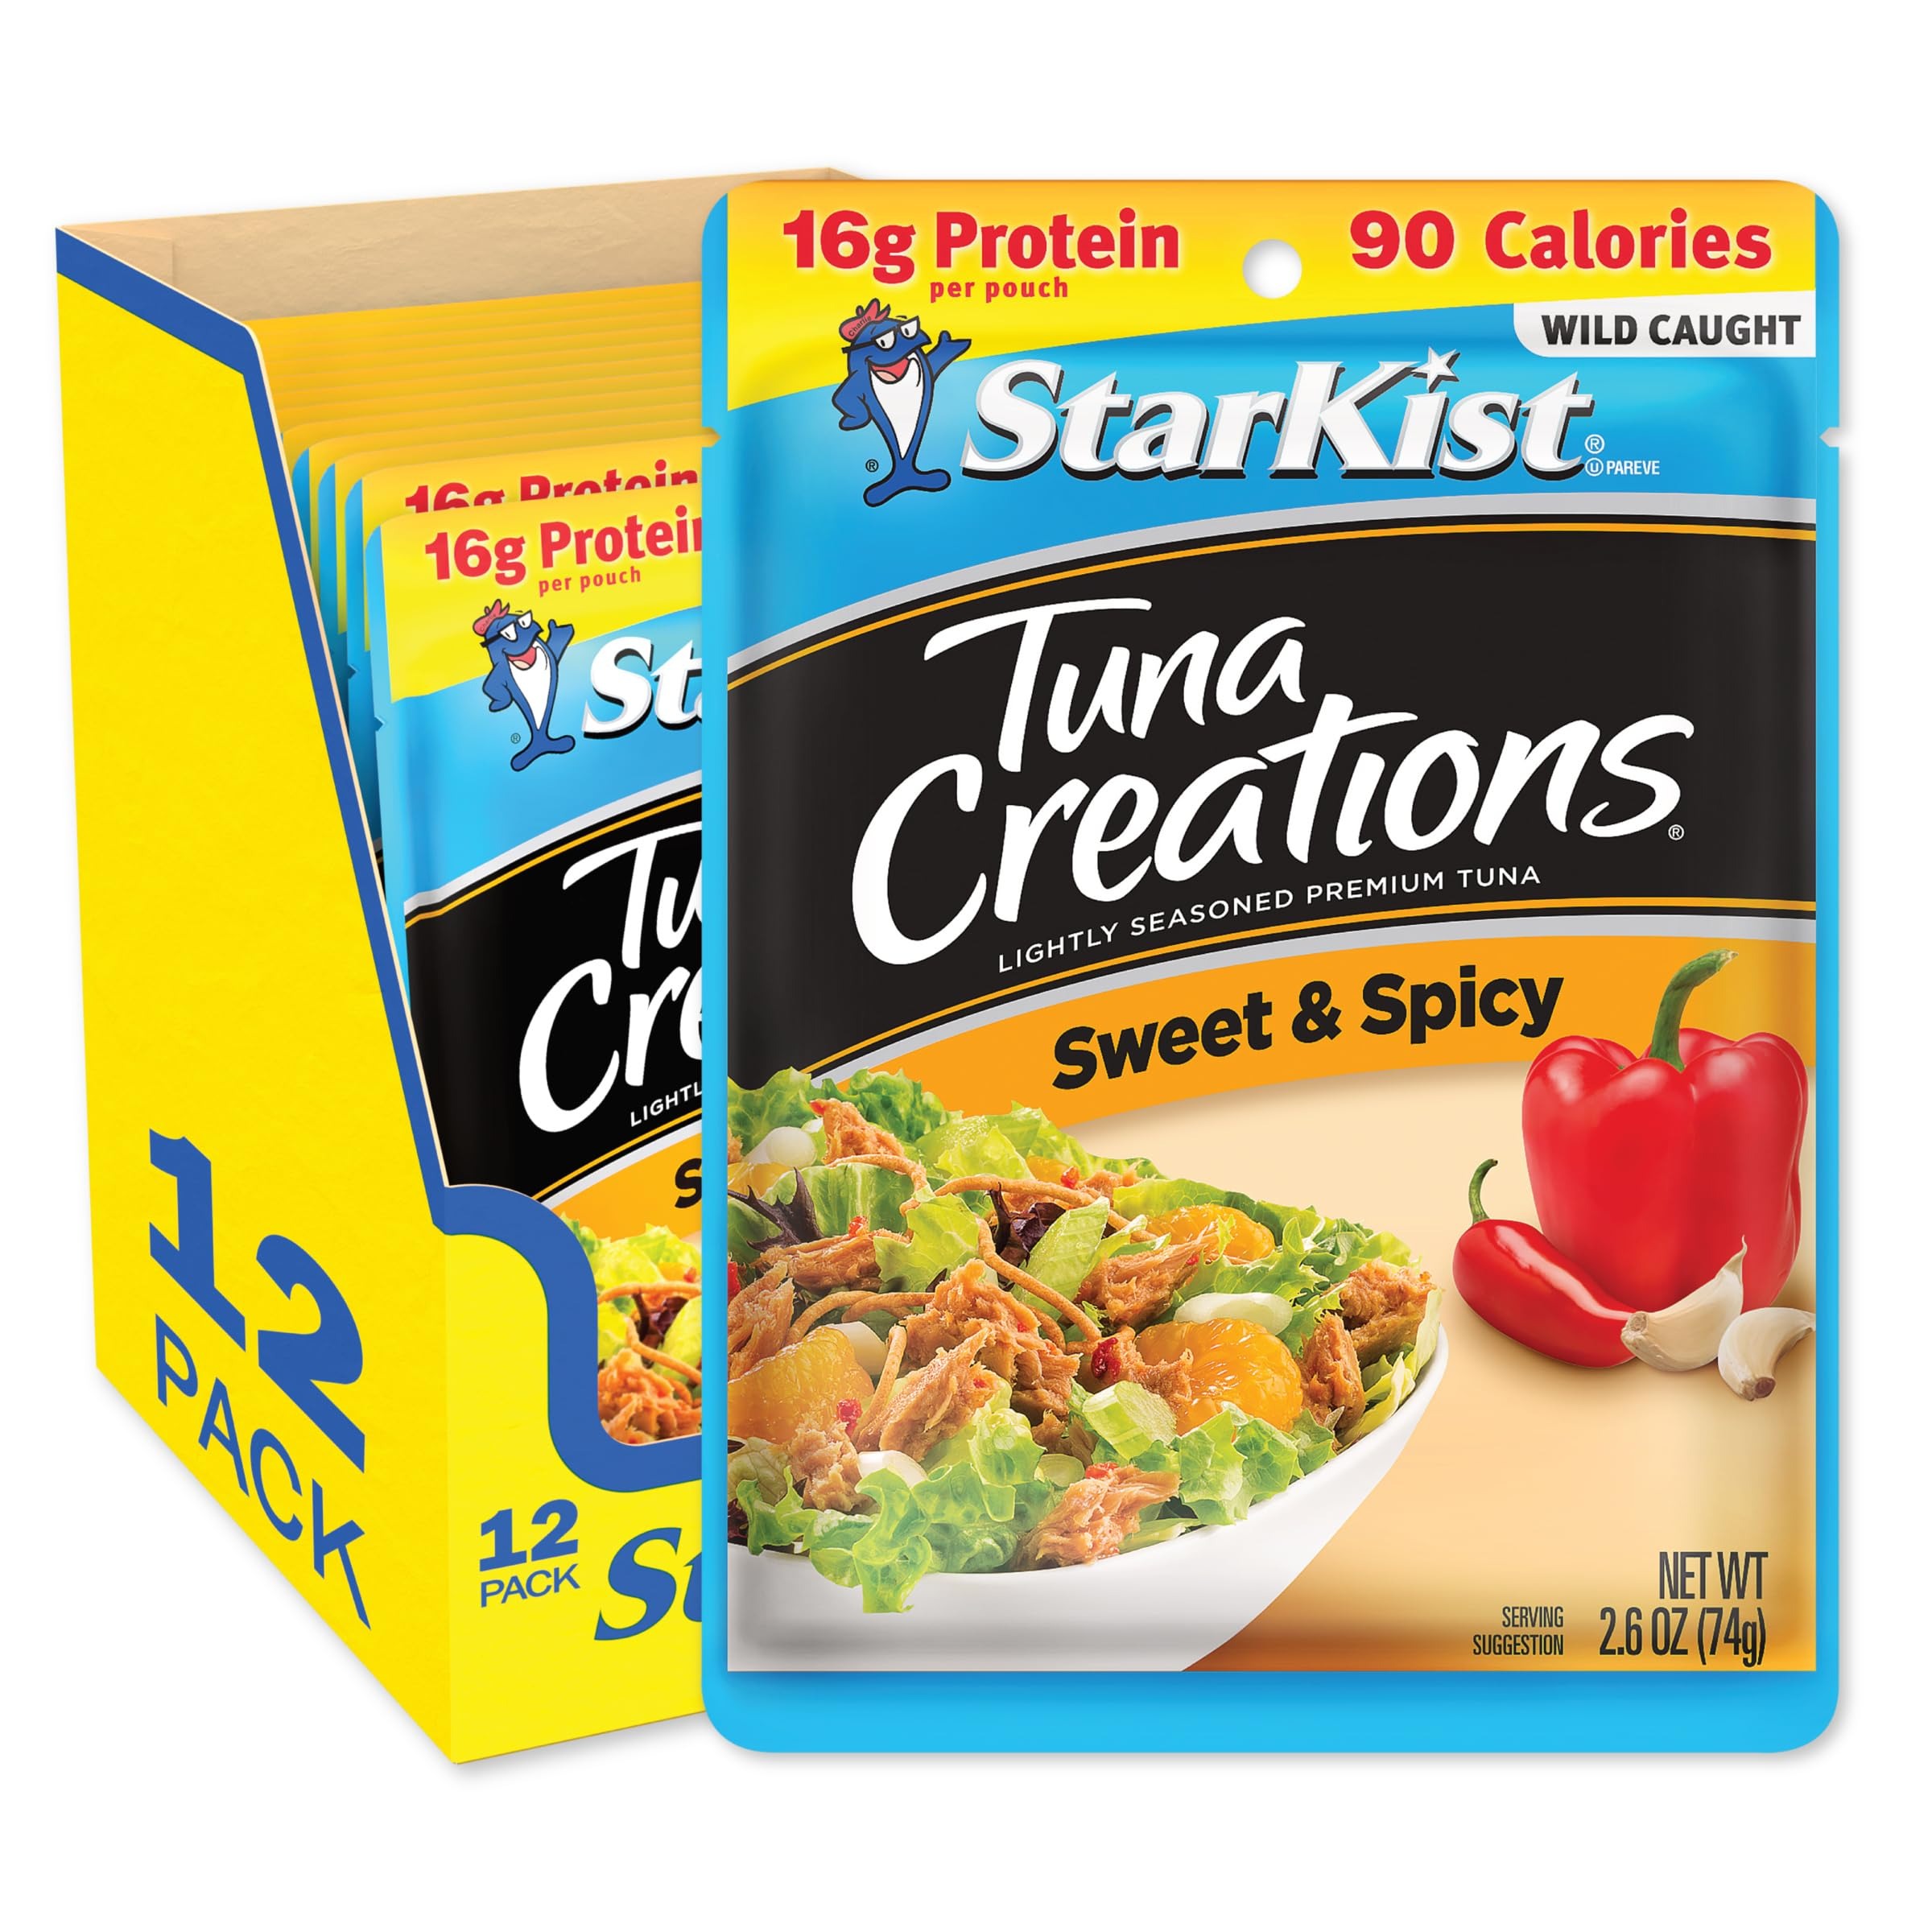
Item Name: StarKist Tuna Creations, Sweet & Spicy, 2.6 Oz, Packaging May Vary, Pack of 12
Bullet Point 1: Delicious Flavor: If you’re ready to trigger your taste buds’ flavor alarms, you’ve come to the right pouch Starkist Tuna Creations Sweet & Spicy pouch features sweet and spicy peppers, garlic and premium wild caught tuna: yup, they’re all in there
Bullet Point 2: Excellent Source of Protein: Our wild caught tuna is a natural source of Omega 3s, plus it has 16g of protein and 90 calories per pouch It’s soy free, gluten free and dolphin safe. It also works well with Mediterranean and Weight Watchers diet plans
Bullet Point 3: Add Variety to Your Diet: Tuna is a wholesome choice for a snack or meal StarKist Tuna Creations Sweet & Spicy pouches are a great and easy way to add seafood to your diet and variety to any meal
Bullet Point 4: Flavor Fresh Pouch: Our flavor fresh tuna pouch preserves the freshness of your favorite meal or snack, so it’s always delicious and ready when you are. There’s no can opener required or draining necessary - just tear, eat and go
Bullet Point 5: Bulk (12 Pack): Buy your tuna in Bulk with the StarKist 12-Pack. These StarKist Tuna Creations Sweet & Spicy pouches are easy to store and great to have handy for when hunger strikes, whether you’re on the go, at the office or at home
Value: 31.2
Unit: Ounce

Price: 1.29